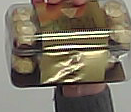
Product: rocher_chocolate